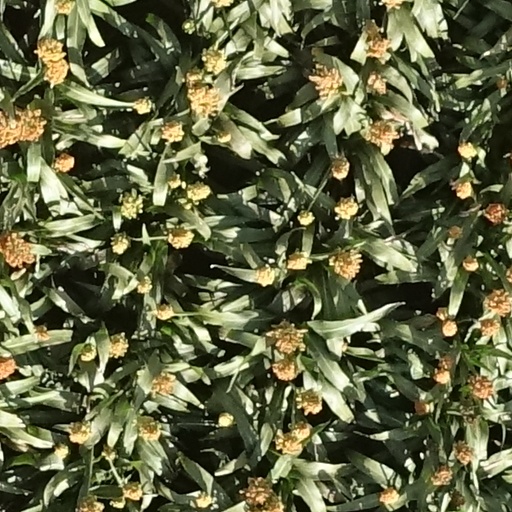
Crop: sorghum